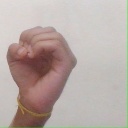
अक्षर: ऊ